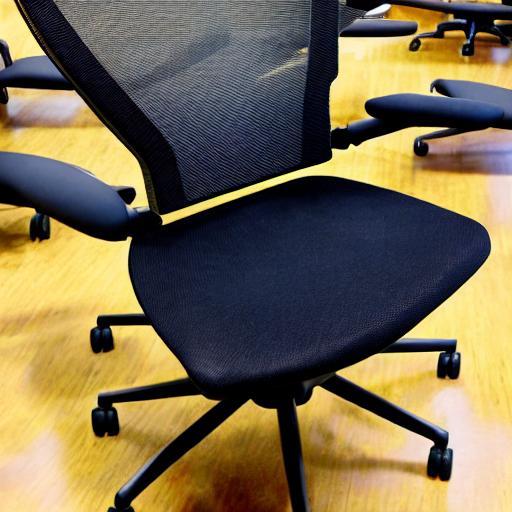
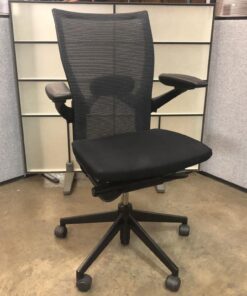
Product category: items_chair
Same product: no